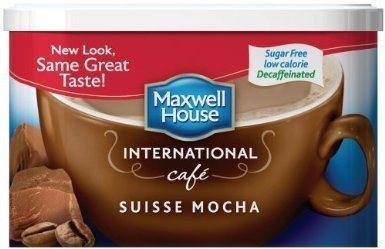
Item Name: Maxwell House International Coffee Decaf Sugar Free Suisse Mocha Cafe, 4-ounce Cans (Pack of 3)
Bullet Point 1: The package dimension of the product is 20.3cmL x 12.2cmW x 7.6cmH
Bullet Point 2: The package weight of the product is 15.2 ounces
Value: 12.0
Unit: Ounce

Price: 5.45